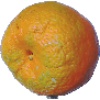
Label: mandarine